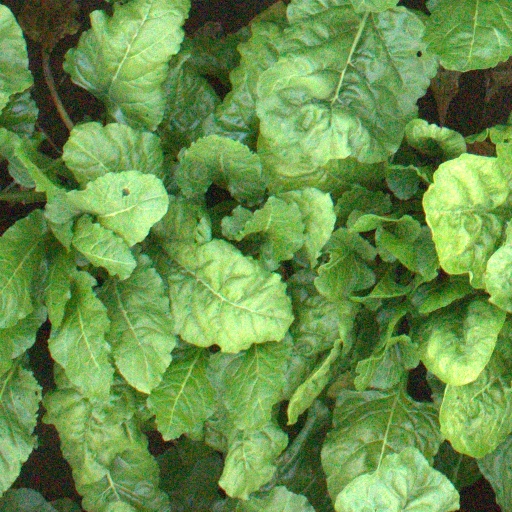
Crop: sugar beet